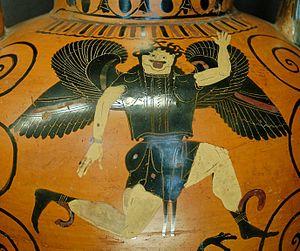
Gorgone. Face A d'une amphore à col attique à figures noires, vers 520-510 av. J.-C.
Les Gorgones, au singulier Gorgone ou Gorgo, sont, dans la mythologie grecque, des créatures fantastiques malfaisantes dont le regard a le pouvoir de pétrifier les personnes qui les regardent.